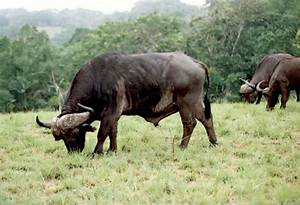
Label: cow